Topi

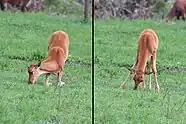

Damaliscus lunatus jimela is a subspecies of topi, and is usually just called a topi. It is a highly social and fast type of antelope found in the savannas, semi-deserts, and floodplains of sub-Saharan Africa.